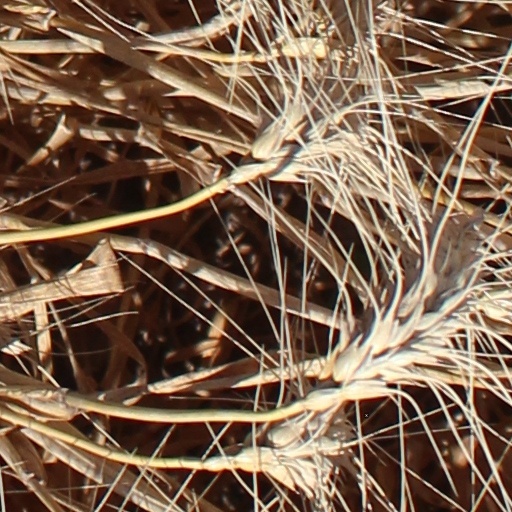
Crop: wheat